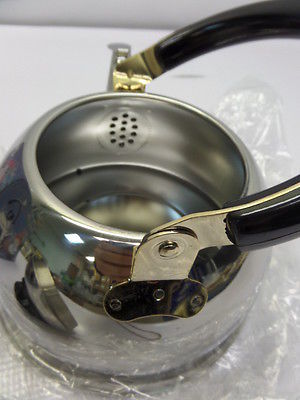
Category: kettle